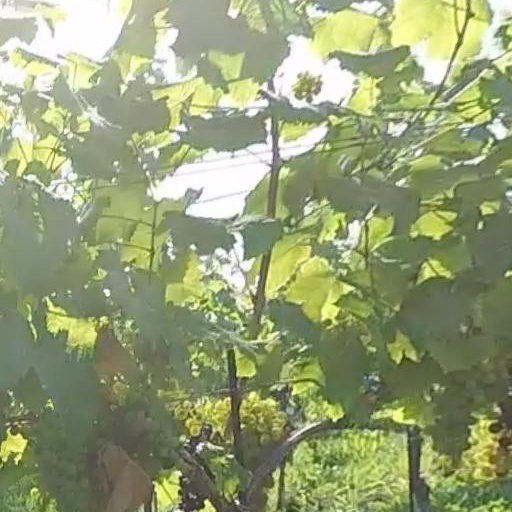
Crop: grape